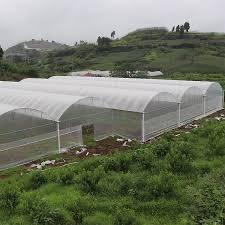
Nyumba za kijani zilizojengwa kwenye eneo lenye milima na miteremko . Nyumba hizo zina muundo wa nusu duara. Eneo linalozunguka nyumba za kijani limefunikwa na nyasi na mimea mingine. Milima inaonekana kwa umbali chini ya anga la mawingu.